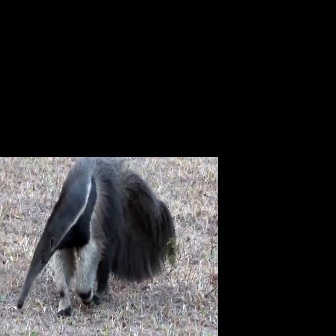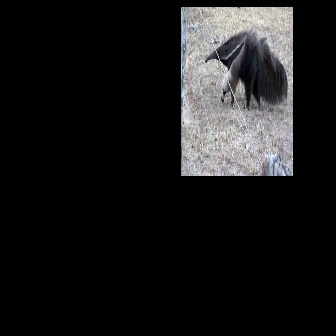
  Please identify the target specified by the bounding box [16,156,175,315] in the first image and locate it in the second image. Return the coordinates in [x_min,y_min,x_max,y_max] format.
Answer: [204,28,287,111]